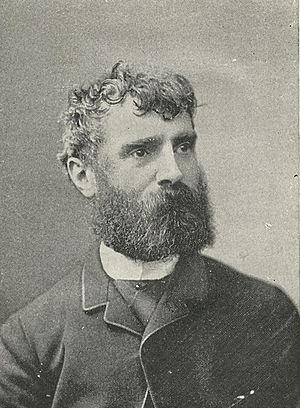
Anatole Leroy-Beaulieu (1842-1912)
Les Leroy-Beaulieu, jadis Le Roy, sieurs de Beaulieu, sont une famille française d'origine normande de laquelle sont issus des hommes politiques, de hauts-fonctionnaires, un historien, un économiste, des acteurs, etc.
La Ligue nationale contre l'athéisme est une association française fondée en 1886 et active jusqu'au début du XXᵉ siècle.
Anatole Leroy-Beaulieu, né le 12 février 1842 à Lisieux et mort le 15 juin 1912 à Paris, est un historien et essayiste français.